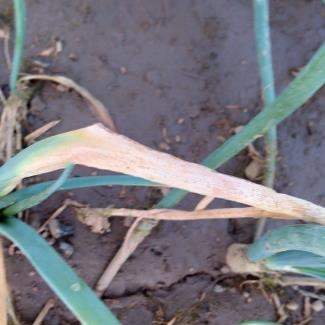
Crop: Onion
Condition: fusarium-d